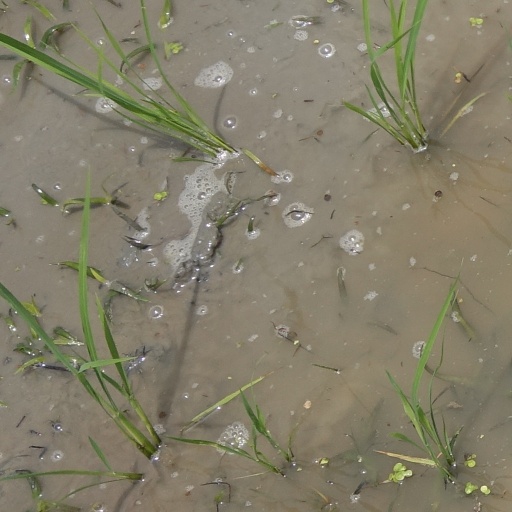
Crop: rice